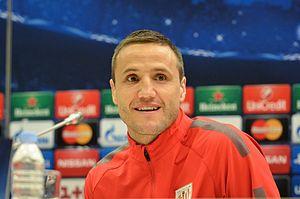
Carlos Gurpegui, né le 19 août 1980 à Pampelune, est un footballeur espagnol évoluant au poste de milieu défensif ou de défenseur centre.